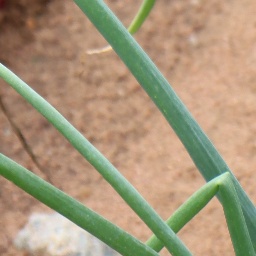
Label: healthy